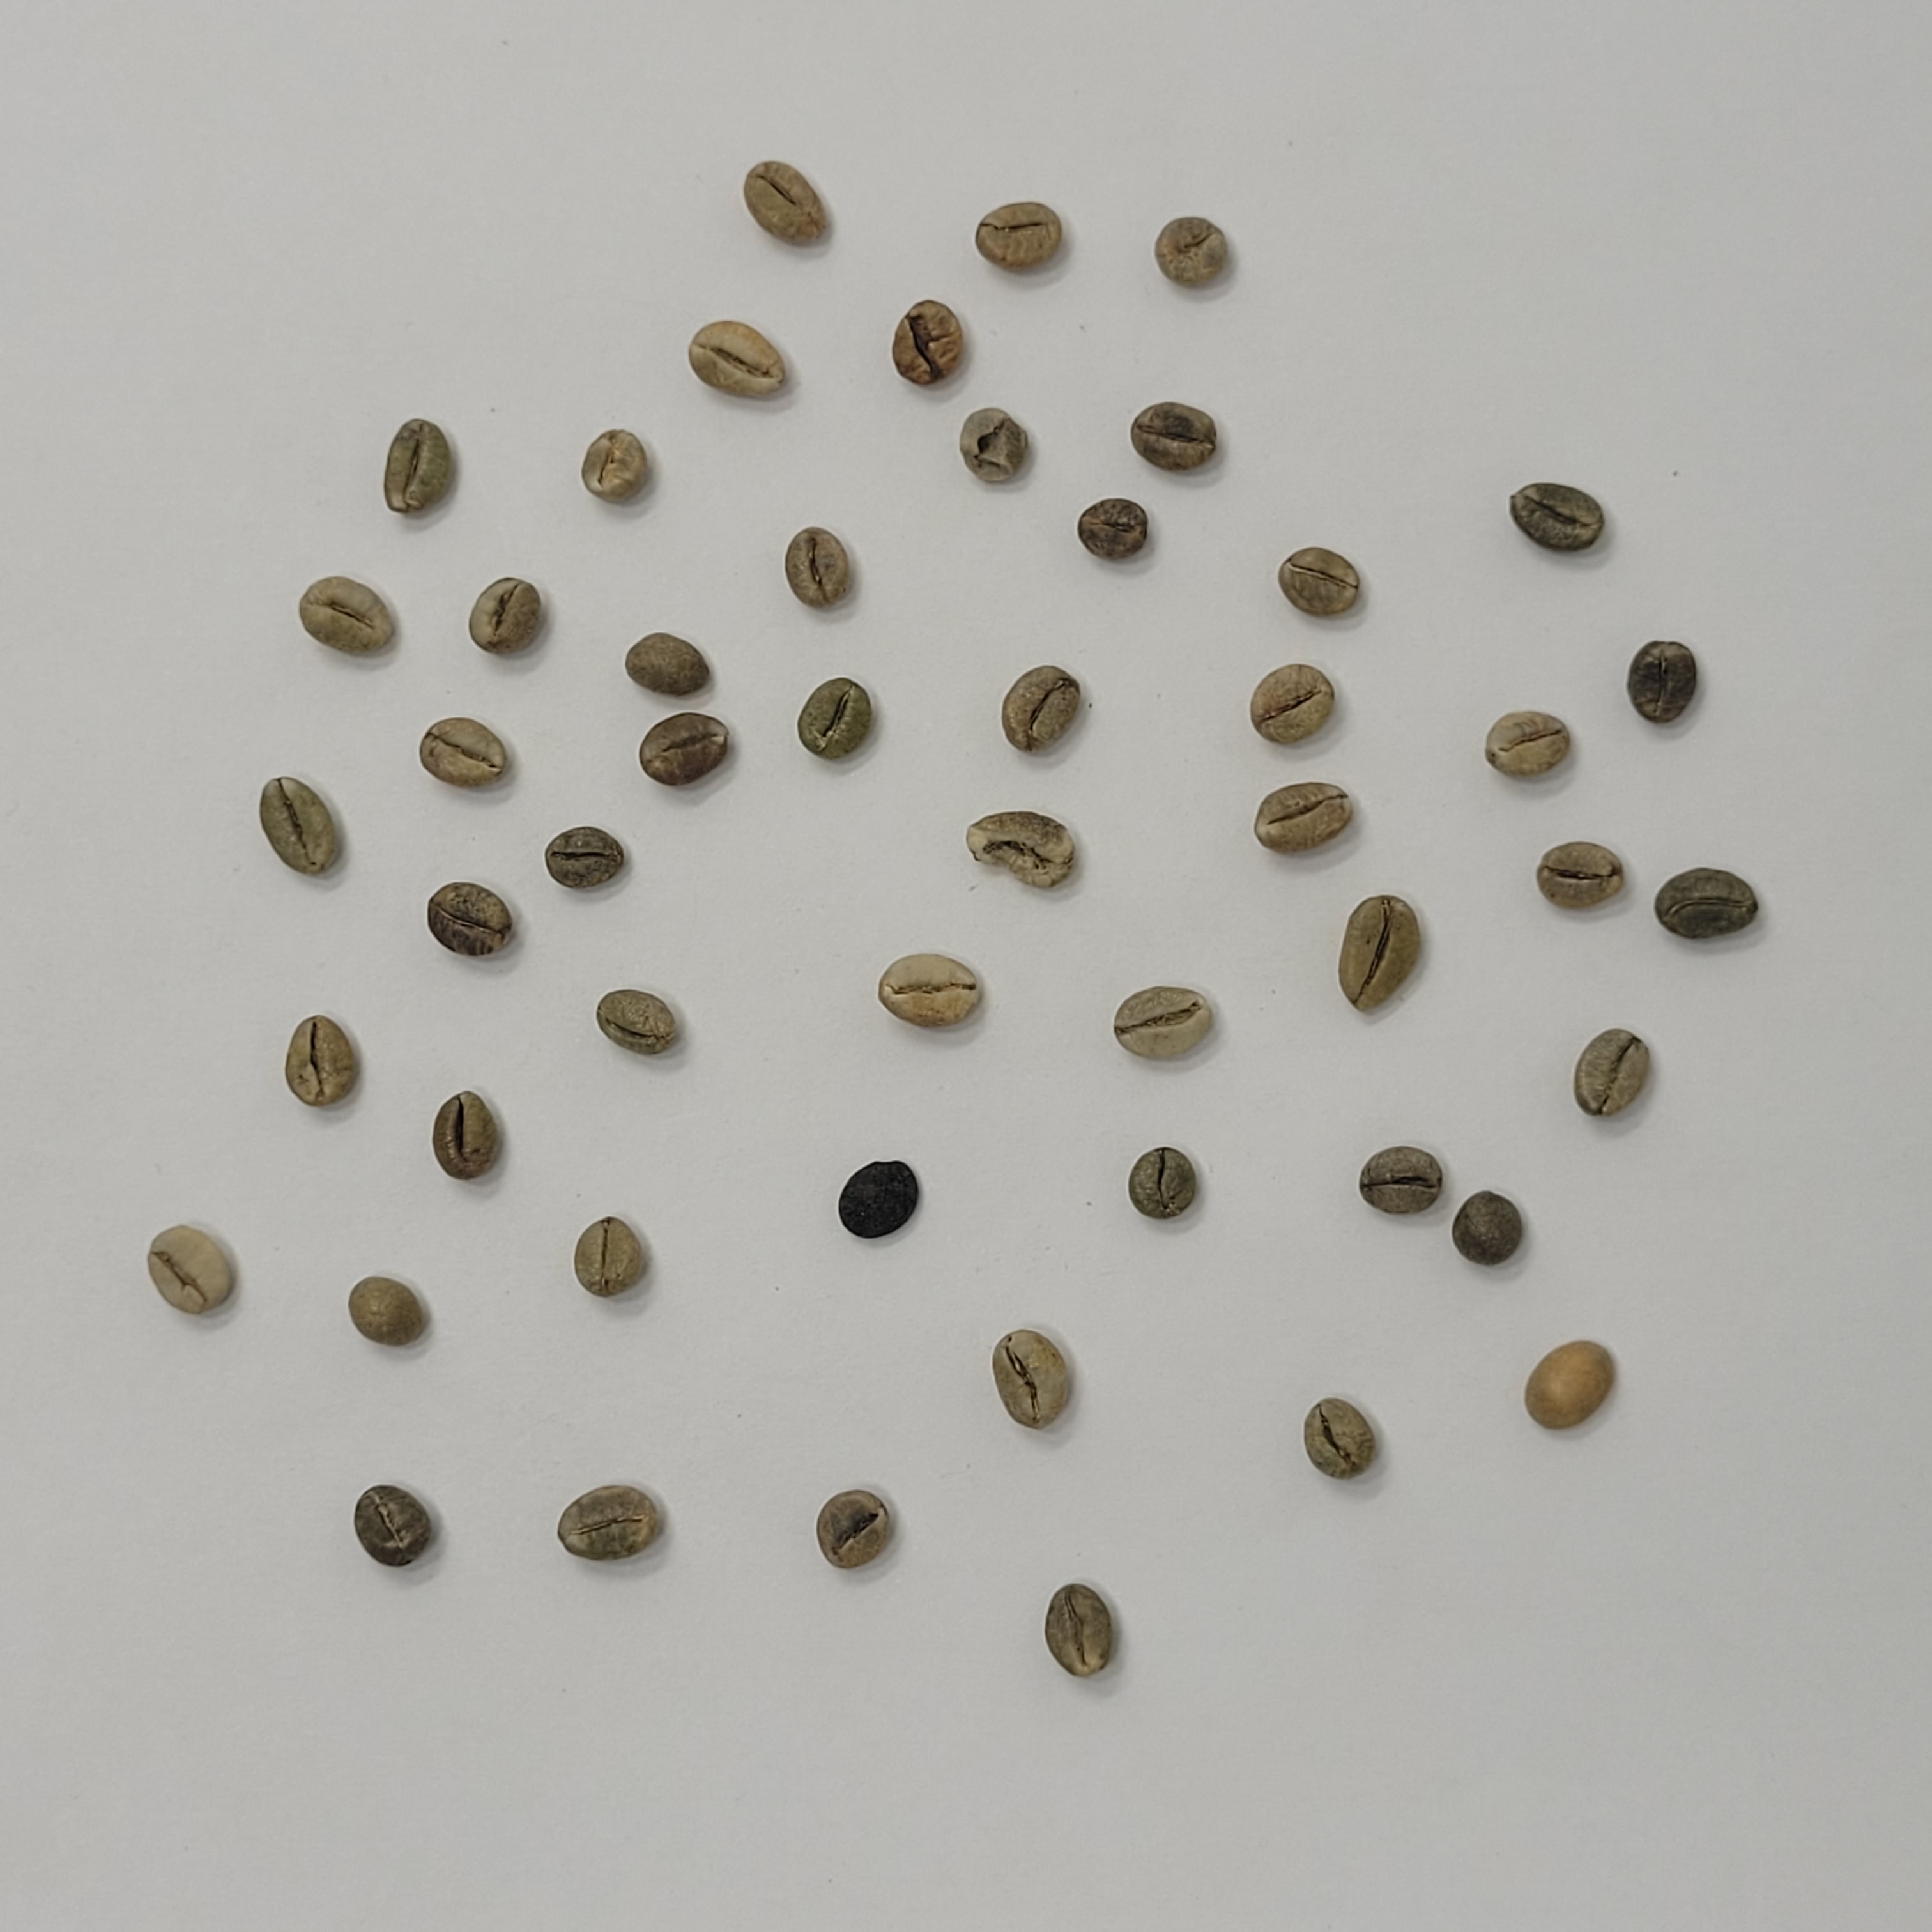
Coffee bean quality grade: C